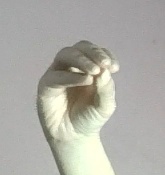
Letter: ha